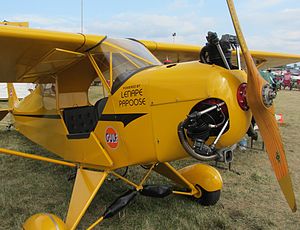
Piper J-3 Cub / Varianter / Civile varianter
Piper J-3P
Piper J-3 Cub er et Amerikansk let fly, bygget mellem 1937 og 1947 af Piper Aircraft. Flyet har en simpel letvægtskonstruktion, som giver det gode flyveegenskaber ved lav hastighed, og gode egenskaber på korte baner. Cub er et af de mest kendte fly overhovedet: dens simple konstruktion, lave pris og popularitet, såvel som det store antal producerede eksemplarer, har vakt favorable sammenligninger med Ford's Model T bil.